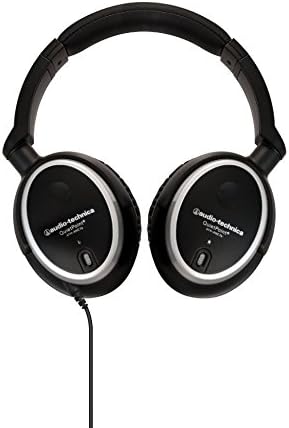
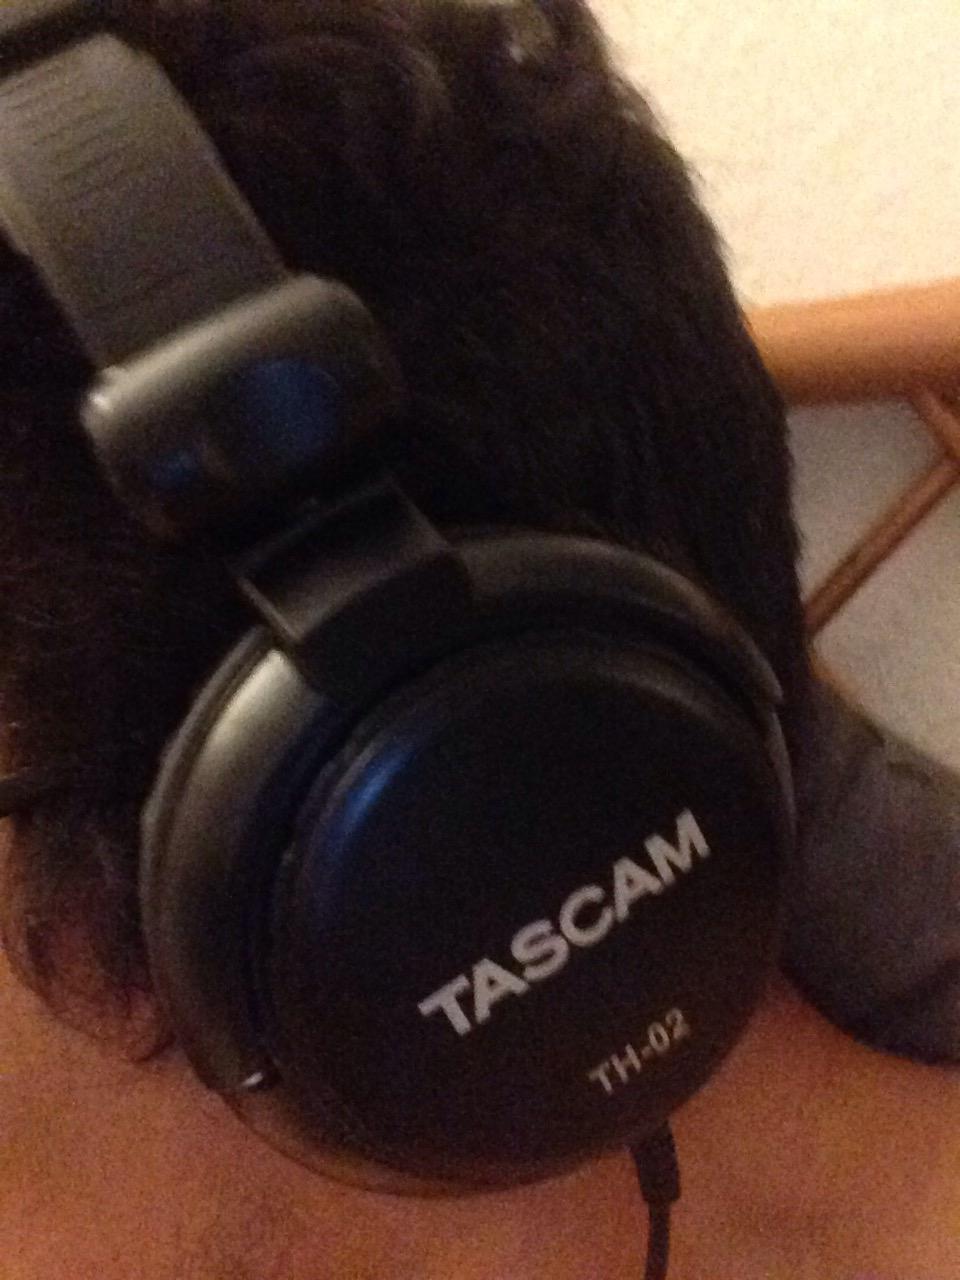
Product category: headphones
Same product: no